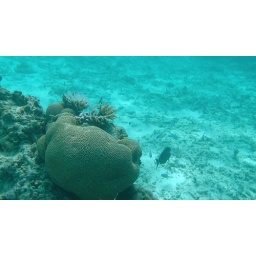
There are lots of corals and fish right under the water villa I stayed at.